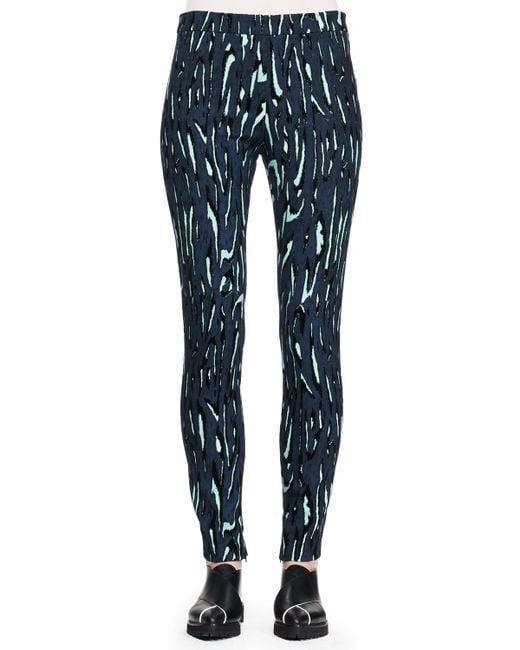
blau schwarz bedruckte Leggins Yogahose